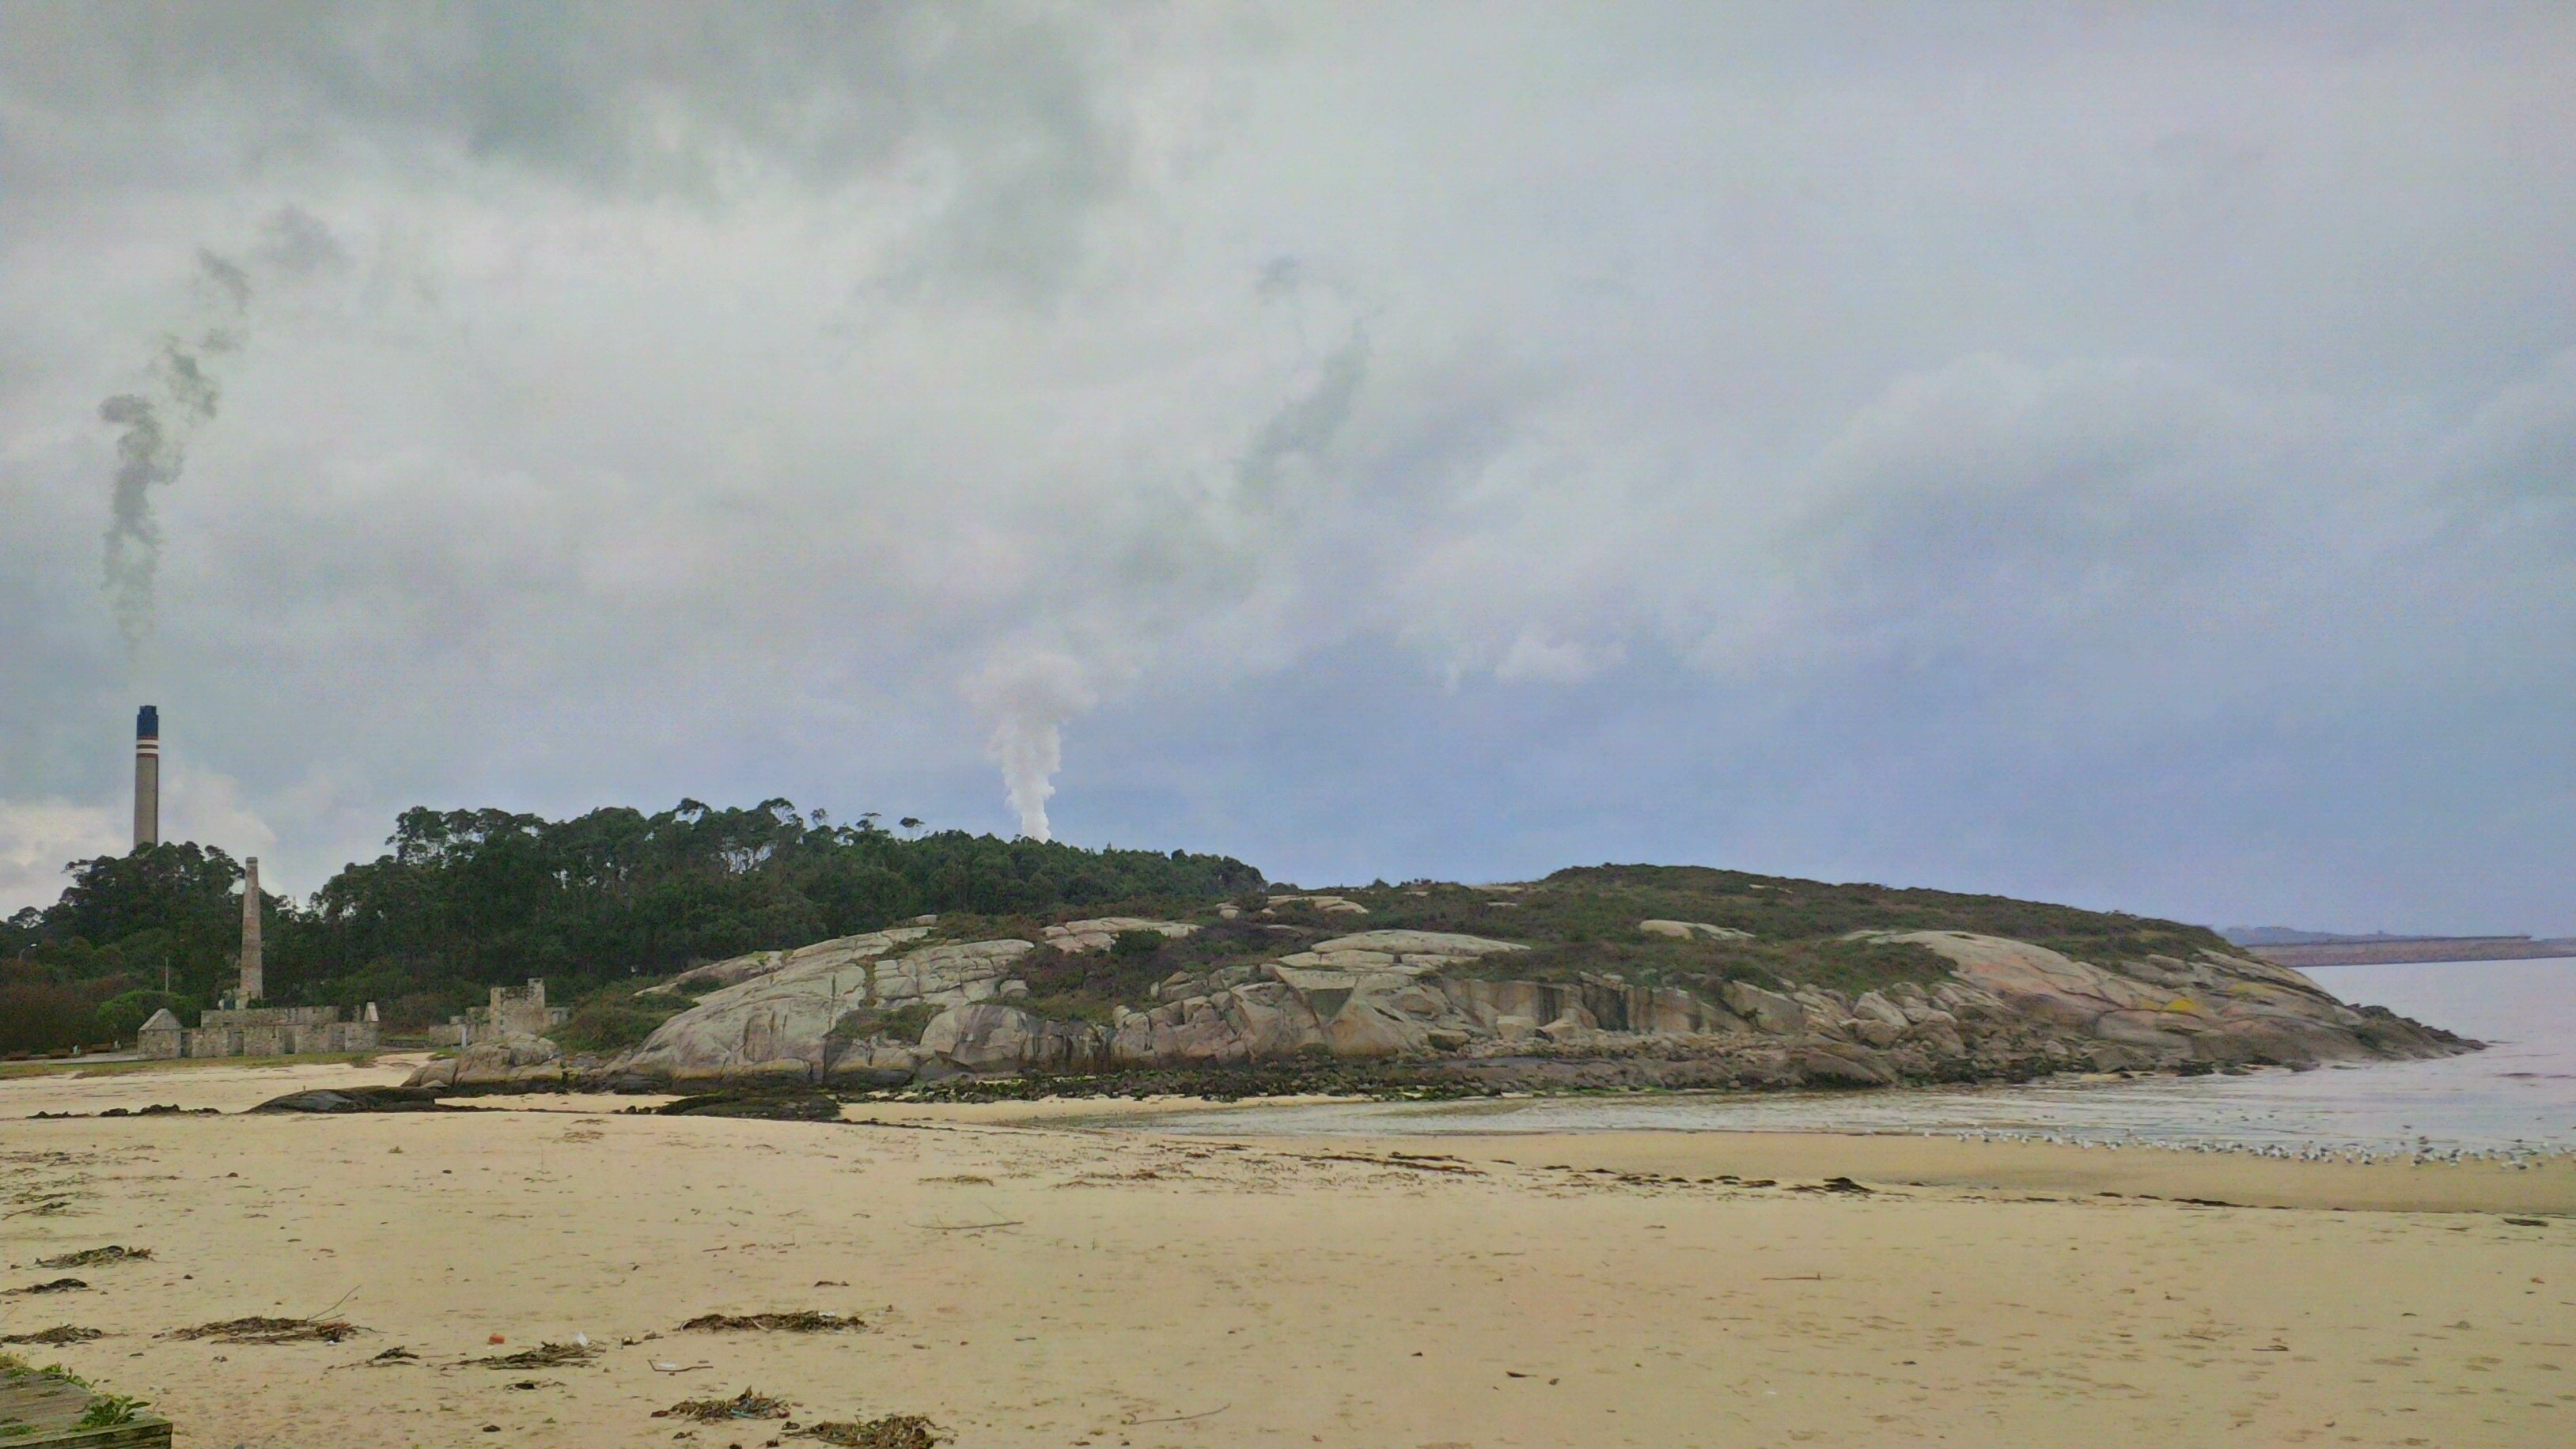
beach, sea, coast, sand, shore, wind, bay, body of water, habitat, landform, natural environment